Artio

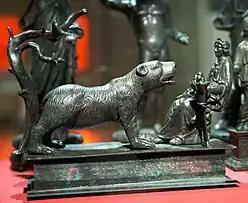

The Gaulish theonym "Artiō" derives from the Celtic word for the 'bear', (cf. Old Irish , Middle Welsh , Old Breton ), itself from Proto-Indo-European *"h₂ŕ̥tḱos" ('bear'). A Celtic form reconstructed as *"Arto-rix" ('Bear-King') could be the source for the name Arthur, via a Latinized form *"Artori(u)s". The Basque ('bear') is also presumed to be a Celtic loanword.